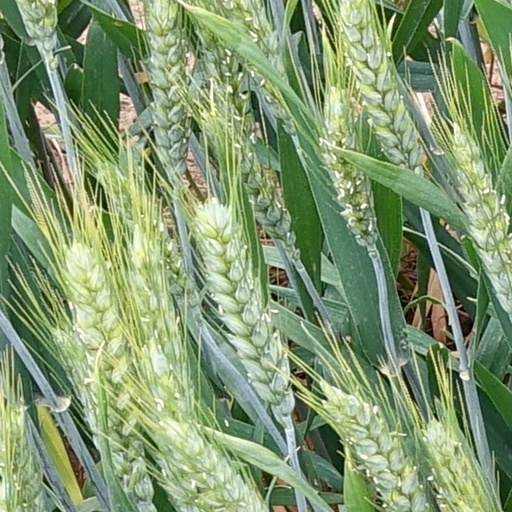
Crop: wheat